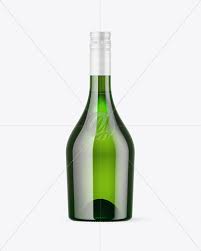
Label: glass